Detroit Grand Prix (IndyCar)

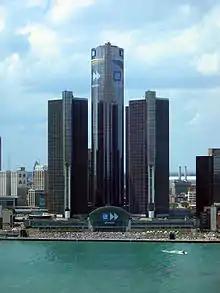
The Renaissance Center in downtown Detroit.

For 1989, the race in Detroit was replaced by a CART series event. Instead of moving to Belle Isle, CART utilized a slightly modified version of the existing downtown Renaissance Center street circuit. The chicane on the main straight was eliminated – something the F1 drivers had been calling for since the first race in 1982. The CART race was held on this layout for three years. As had been the case in the event's Formula One days, competitors and fans continued to pan the course, criticizing it for its bumpiness, poor visibility and overall poor layout.